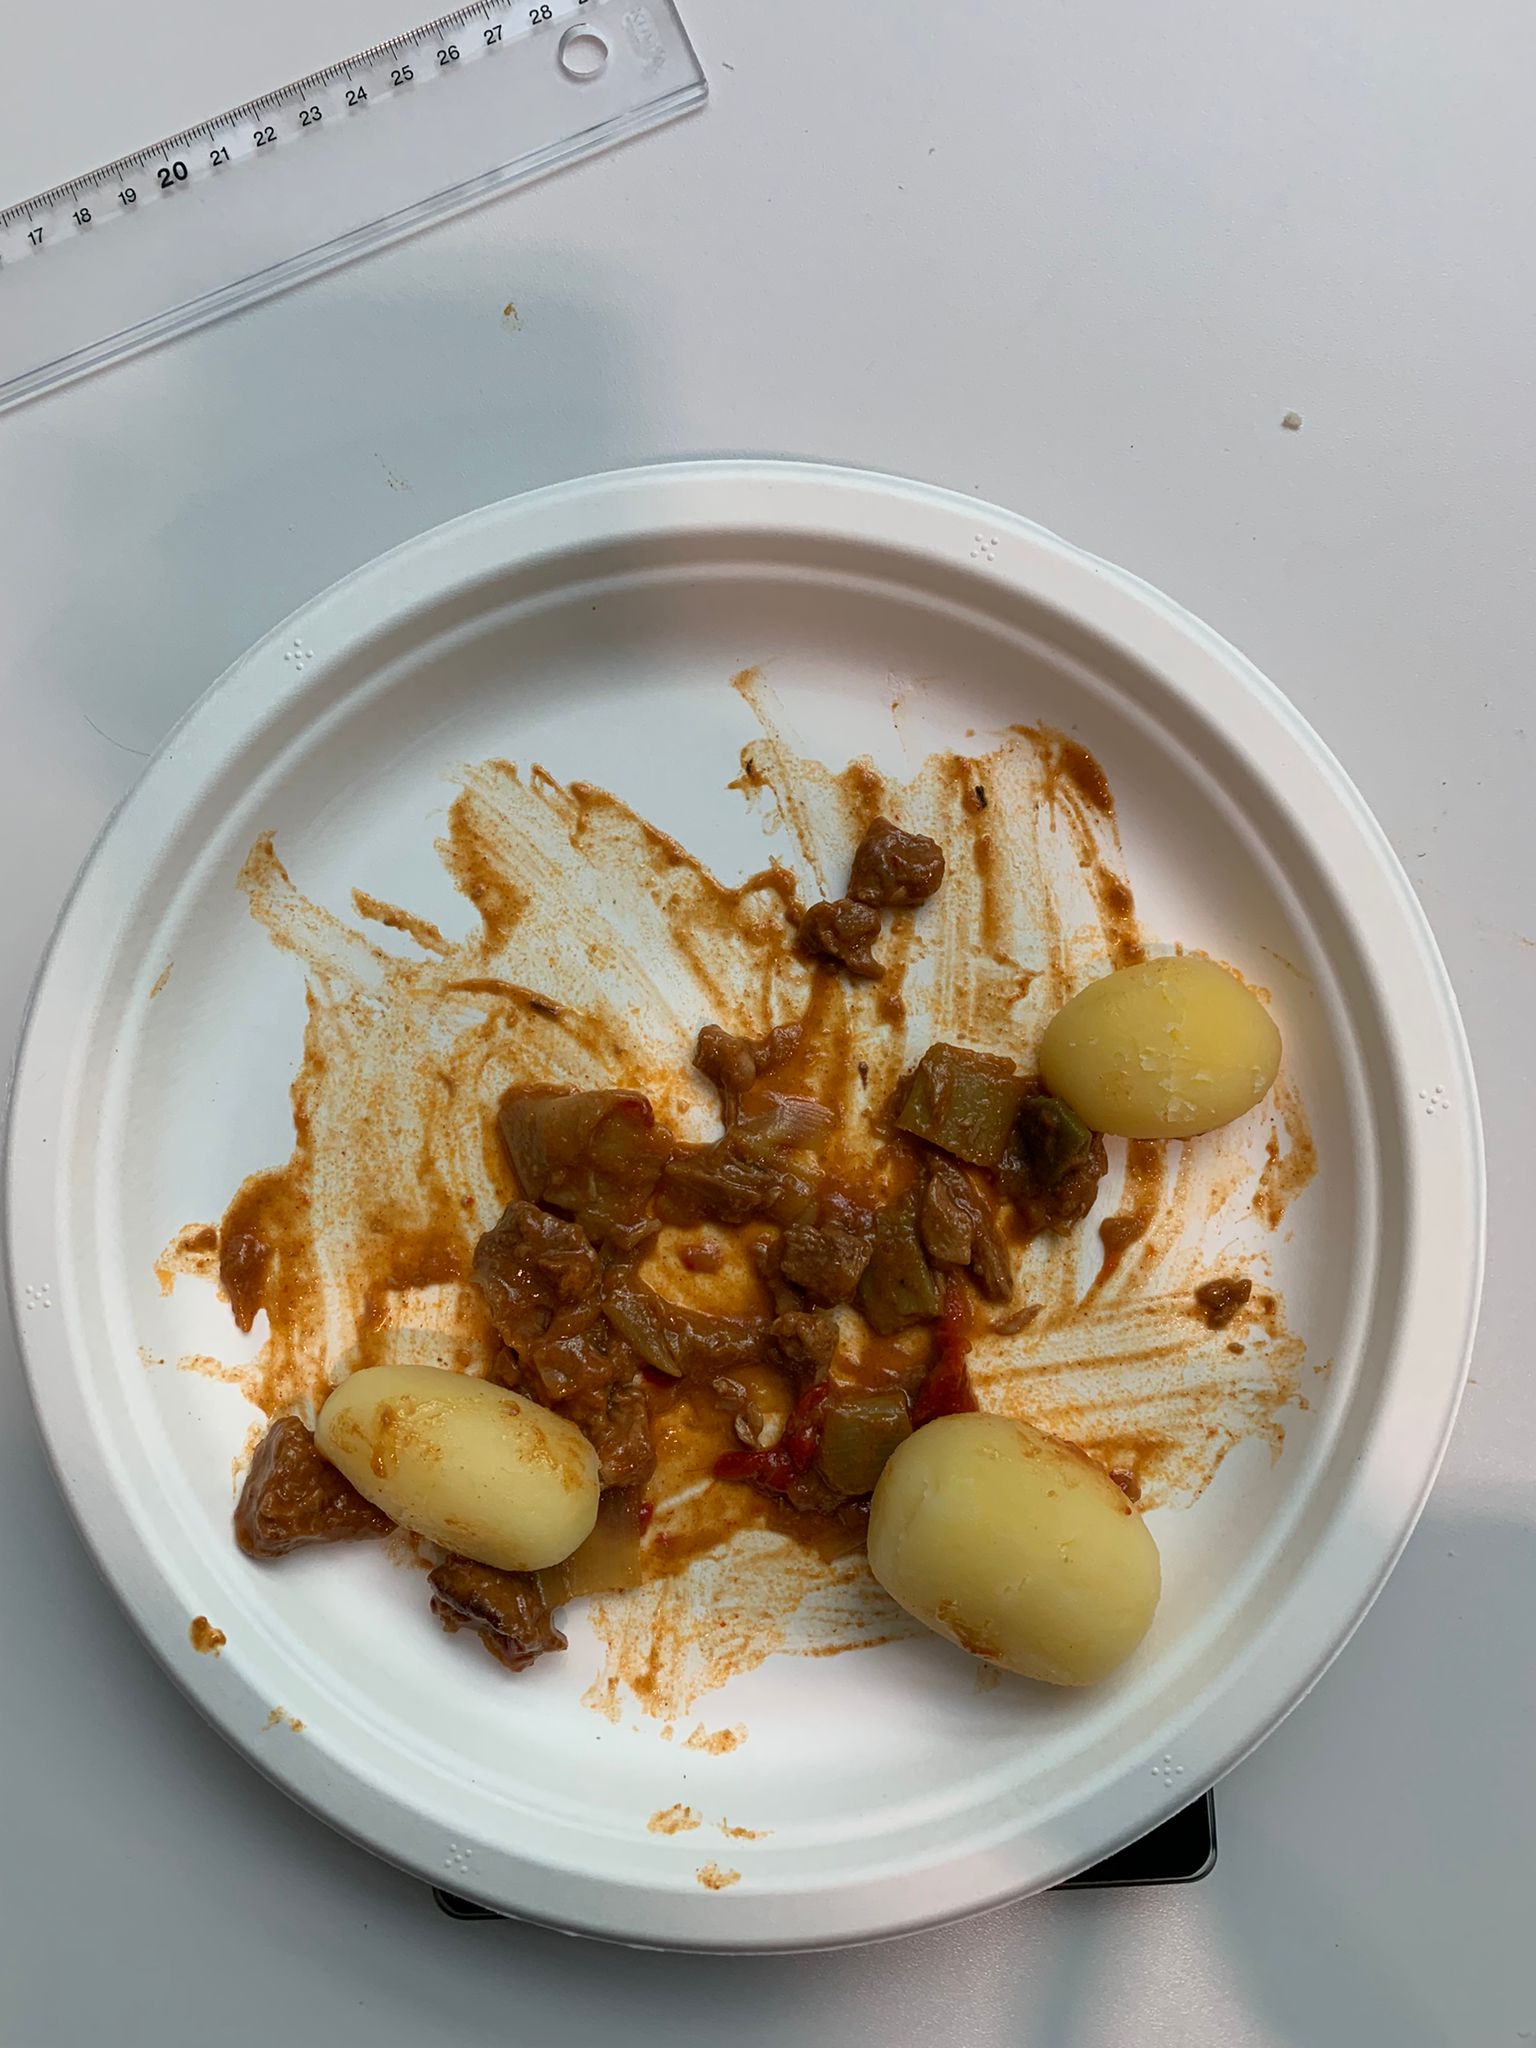
Ingredients: goulash, potatoes